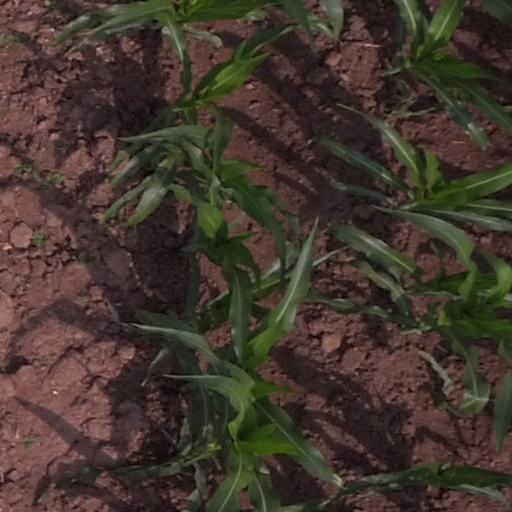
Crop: maize; corn